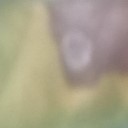
Label: Leaf_rust